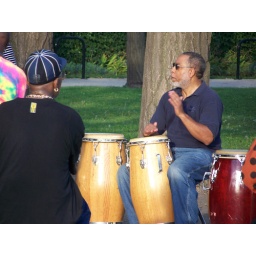
Street musicians at 63rd street beach in Chicago